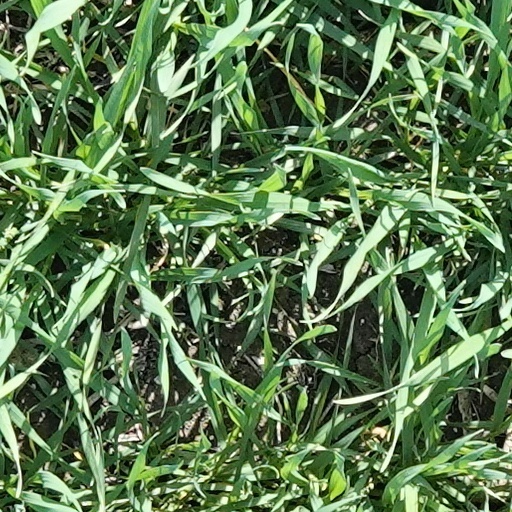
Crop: wheat